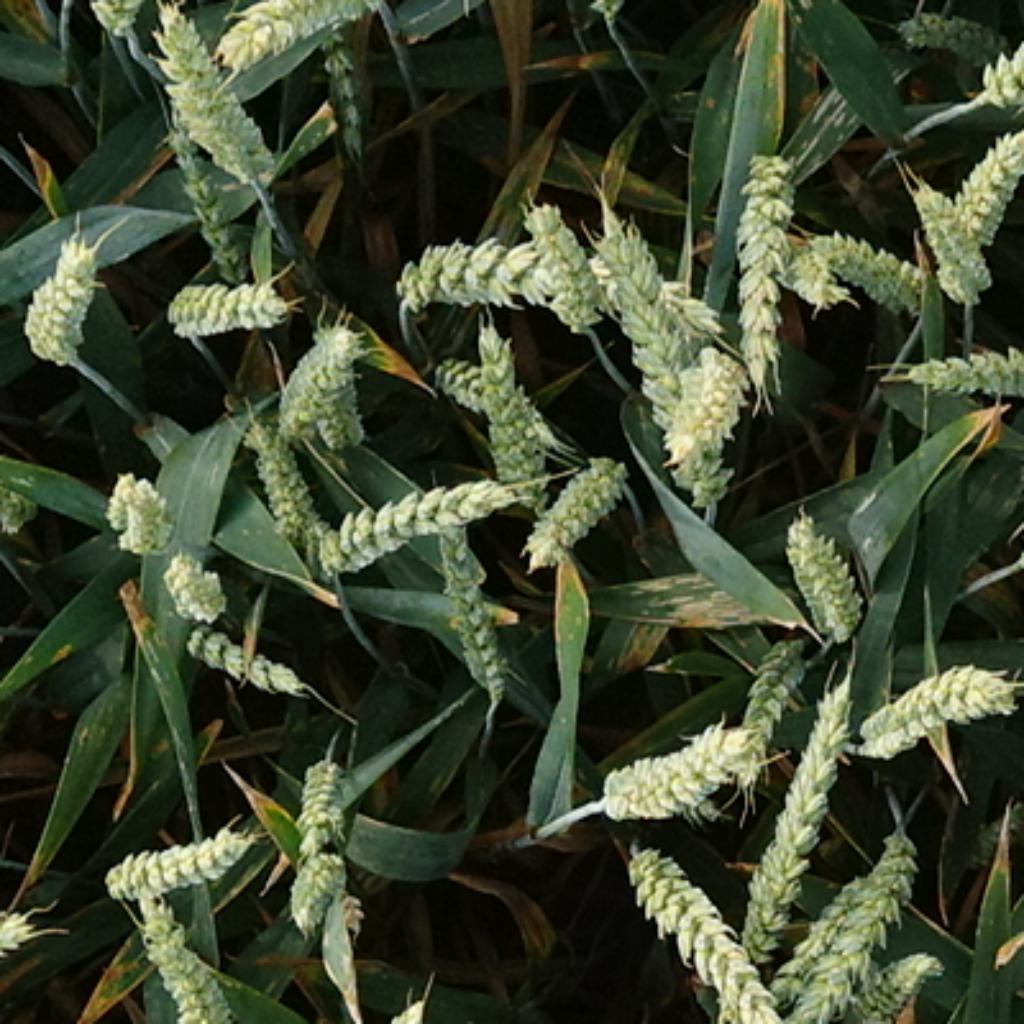
Country: France
Location: VSC
Wheat development stage: Filling - Ripening